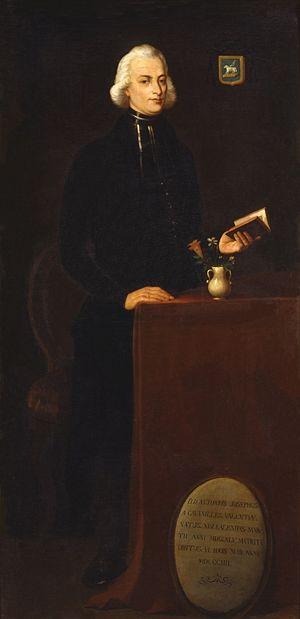
Le mouvement des Lumières qui prit pied en Espagne adhérait aux mêmes principes que ses équivalents dans le reste de l’Europe. Pour les ilustrados espagnols, la raison était l’outil essentiel permettant d’atteindre à la vérité et au regard de laquelle devaient être soumises à critique toutes les « vérités » héritées de la « tradition », en particulier celles qui s’appuyaient sur les préjugés, sur l’ignorance et sur la superstition, ou encore sur les dogmes religieux. Les seuls instruments auxquels l’on pouvait avoir recours étaient ceux procurés par la philosophie et la science. En mettant en application la connaissance ainsi acquise et en l’étendant à la société tout entière, l’homme sera en mesure de se perfectionner lui-même, de progresser, d’améliorer ses conditions de vie, de se libérer de l’ignorance et de la superstition, et de parvenir ainsi au bonheur, sans attendre de l’obtenir dans l’« autre vie ».